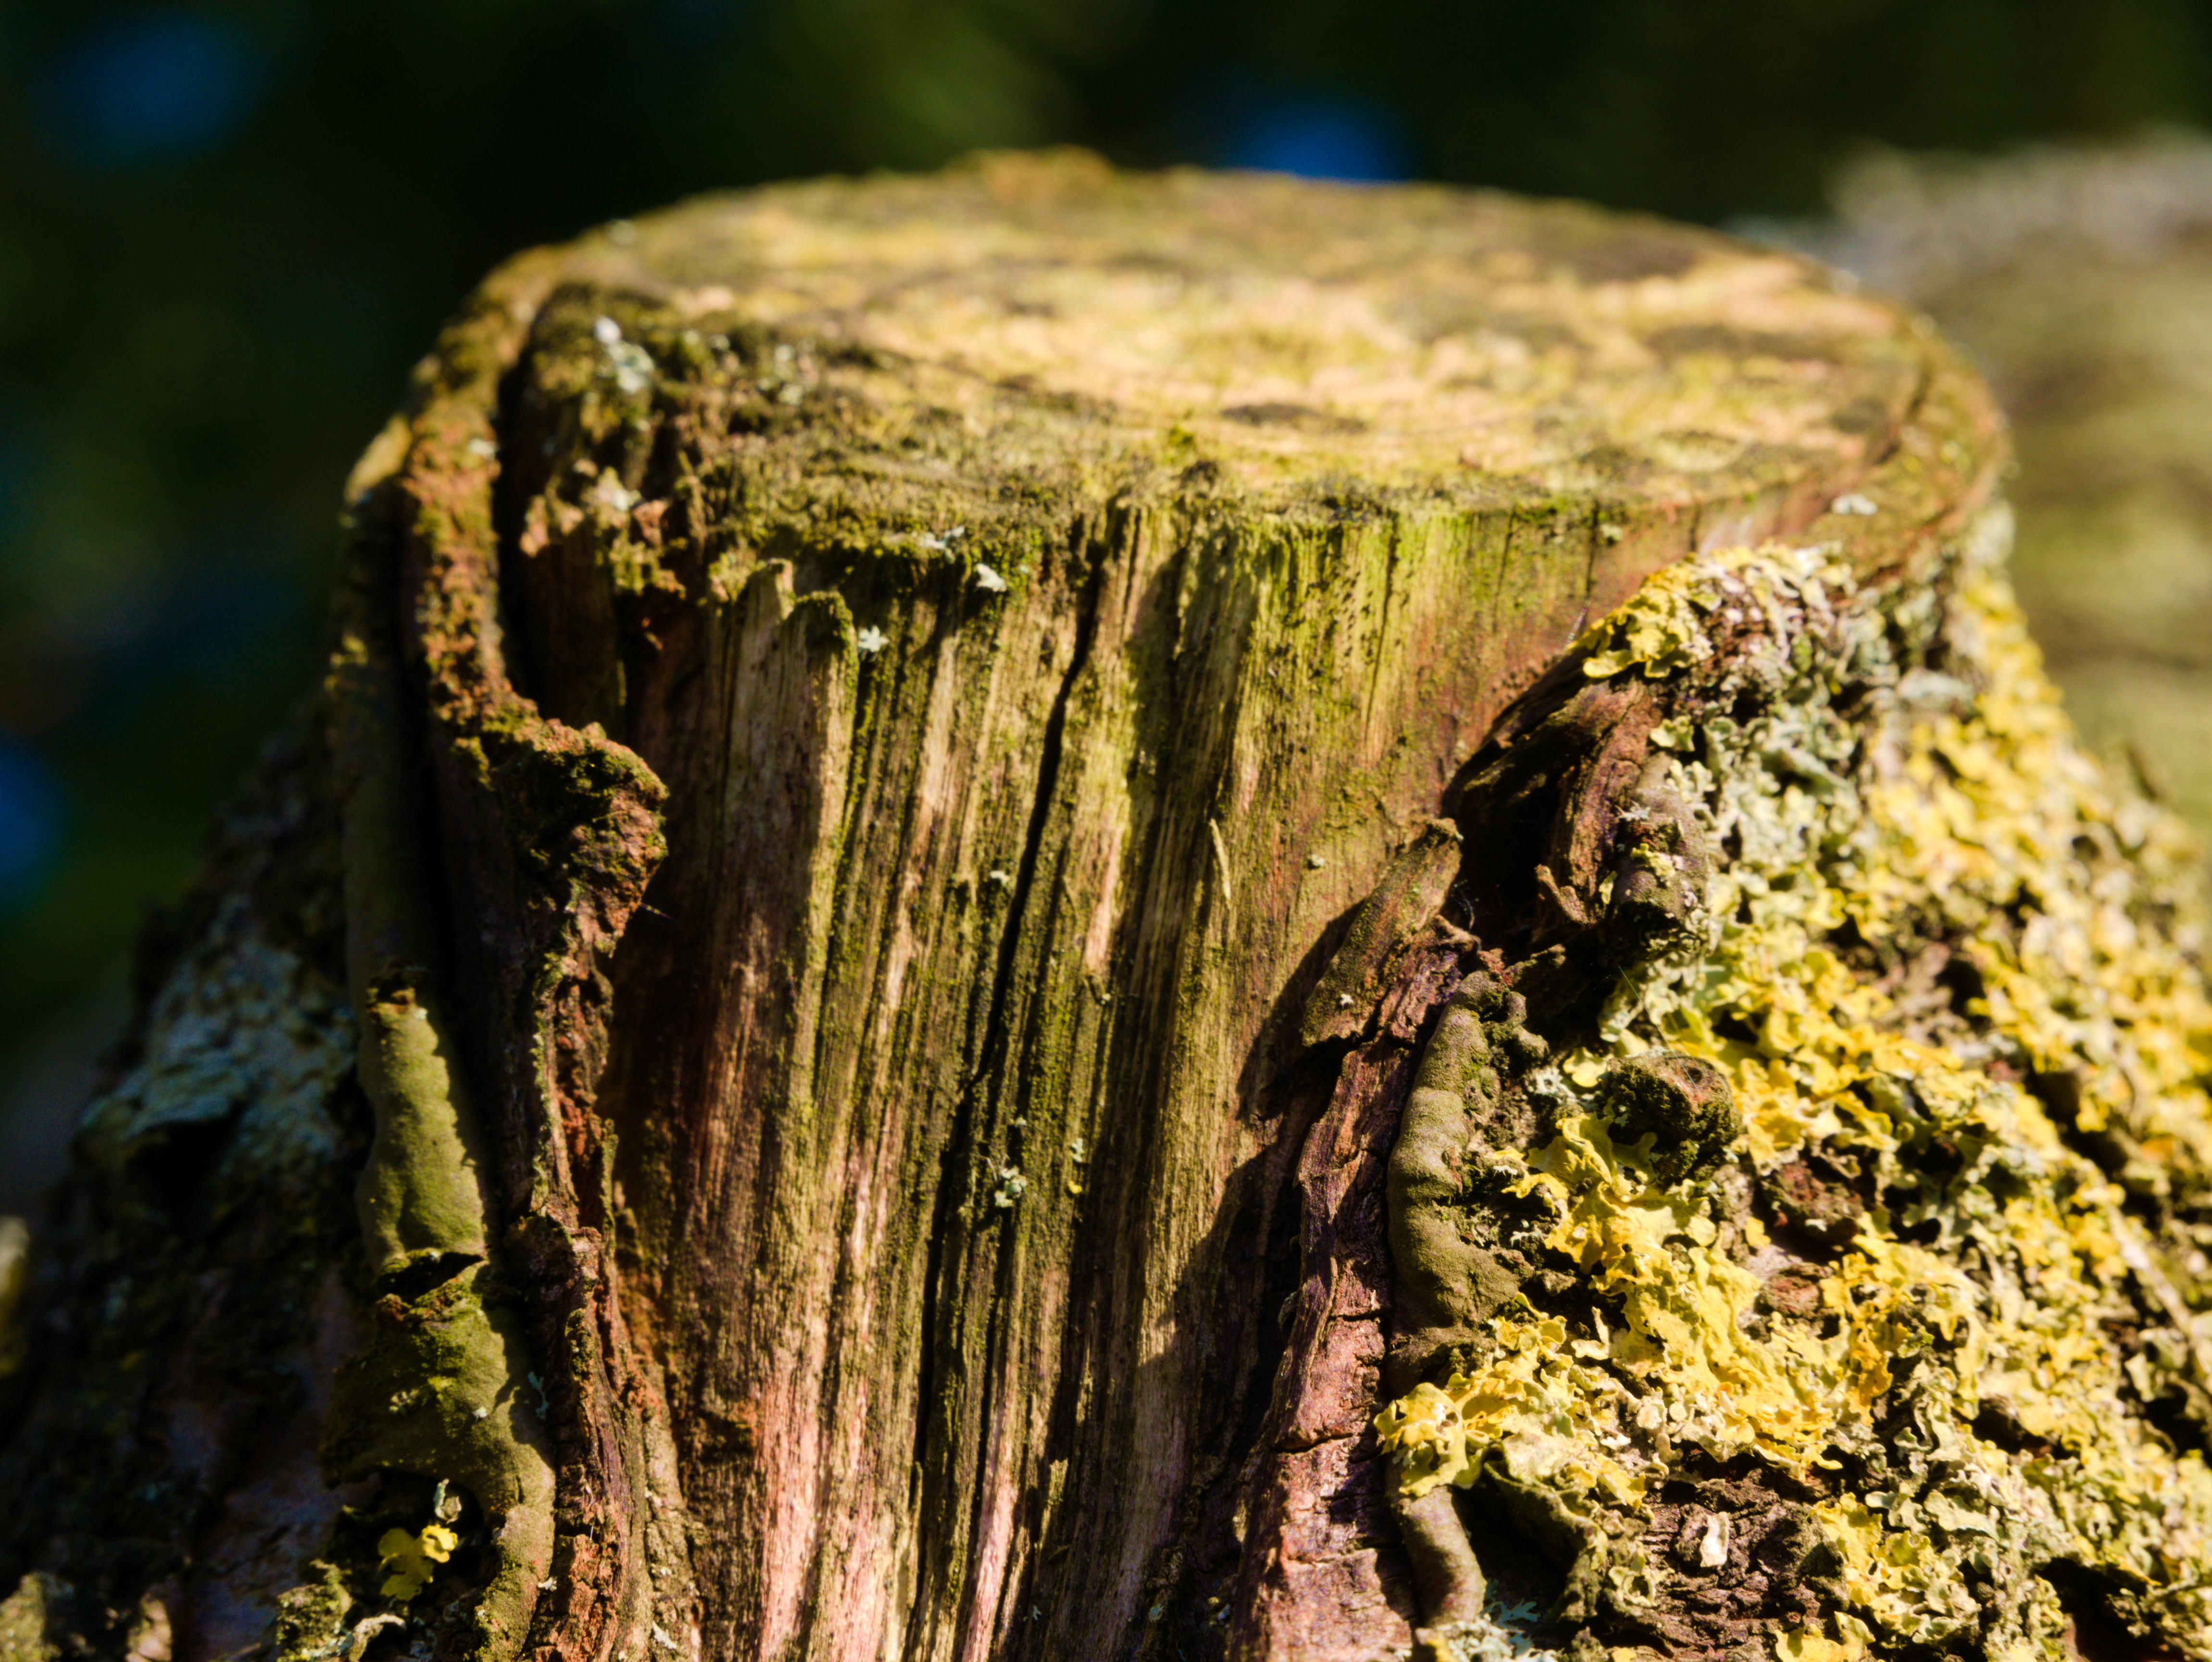
root, tree, trunk, tree stump, green, natural landscape, wood, woody plant, plant, forest, moss, non vascular land plant, grass, rock, photography, old growth forest, landscape, woodland, plant stem, redwood